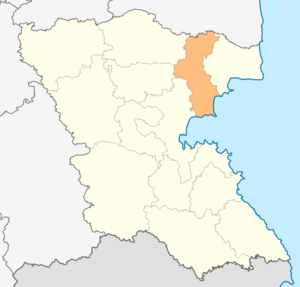
La commune de Pomorié est située dans le sud-est de la Bulgarie.